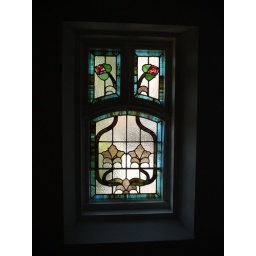
Close up of stained glass window in bedroom